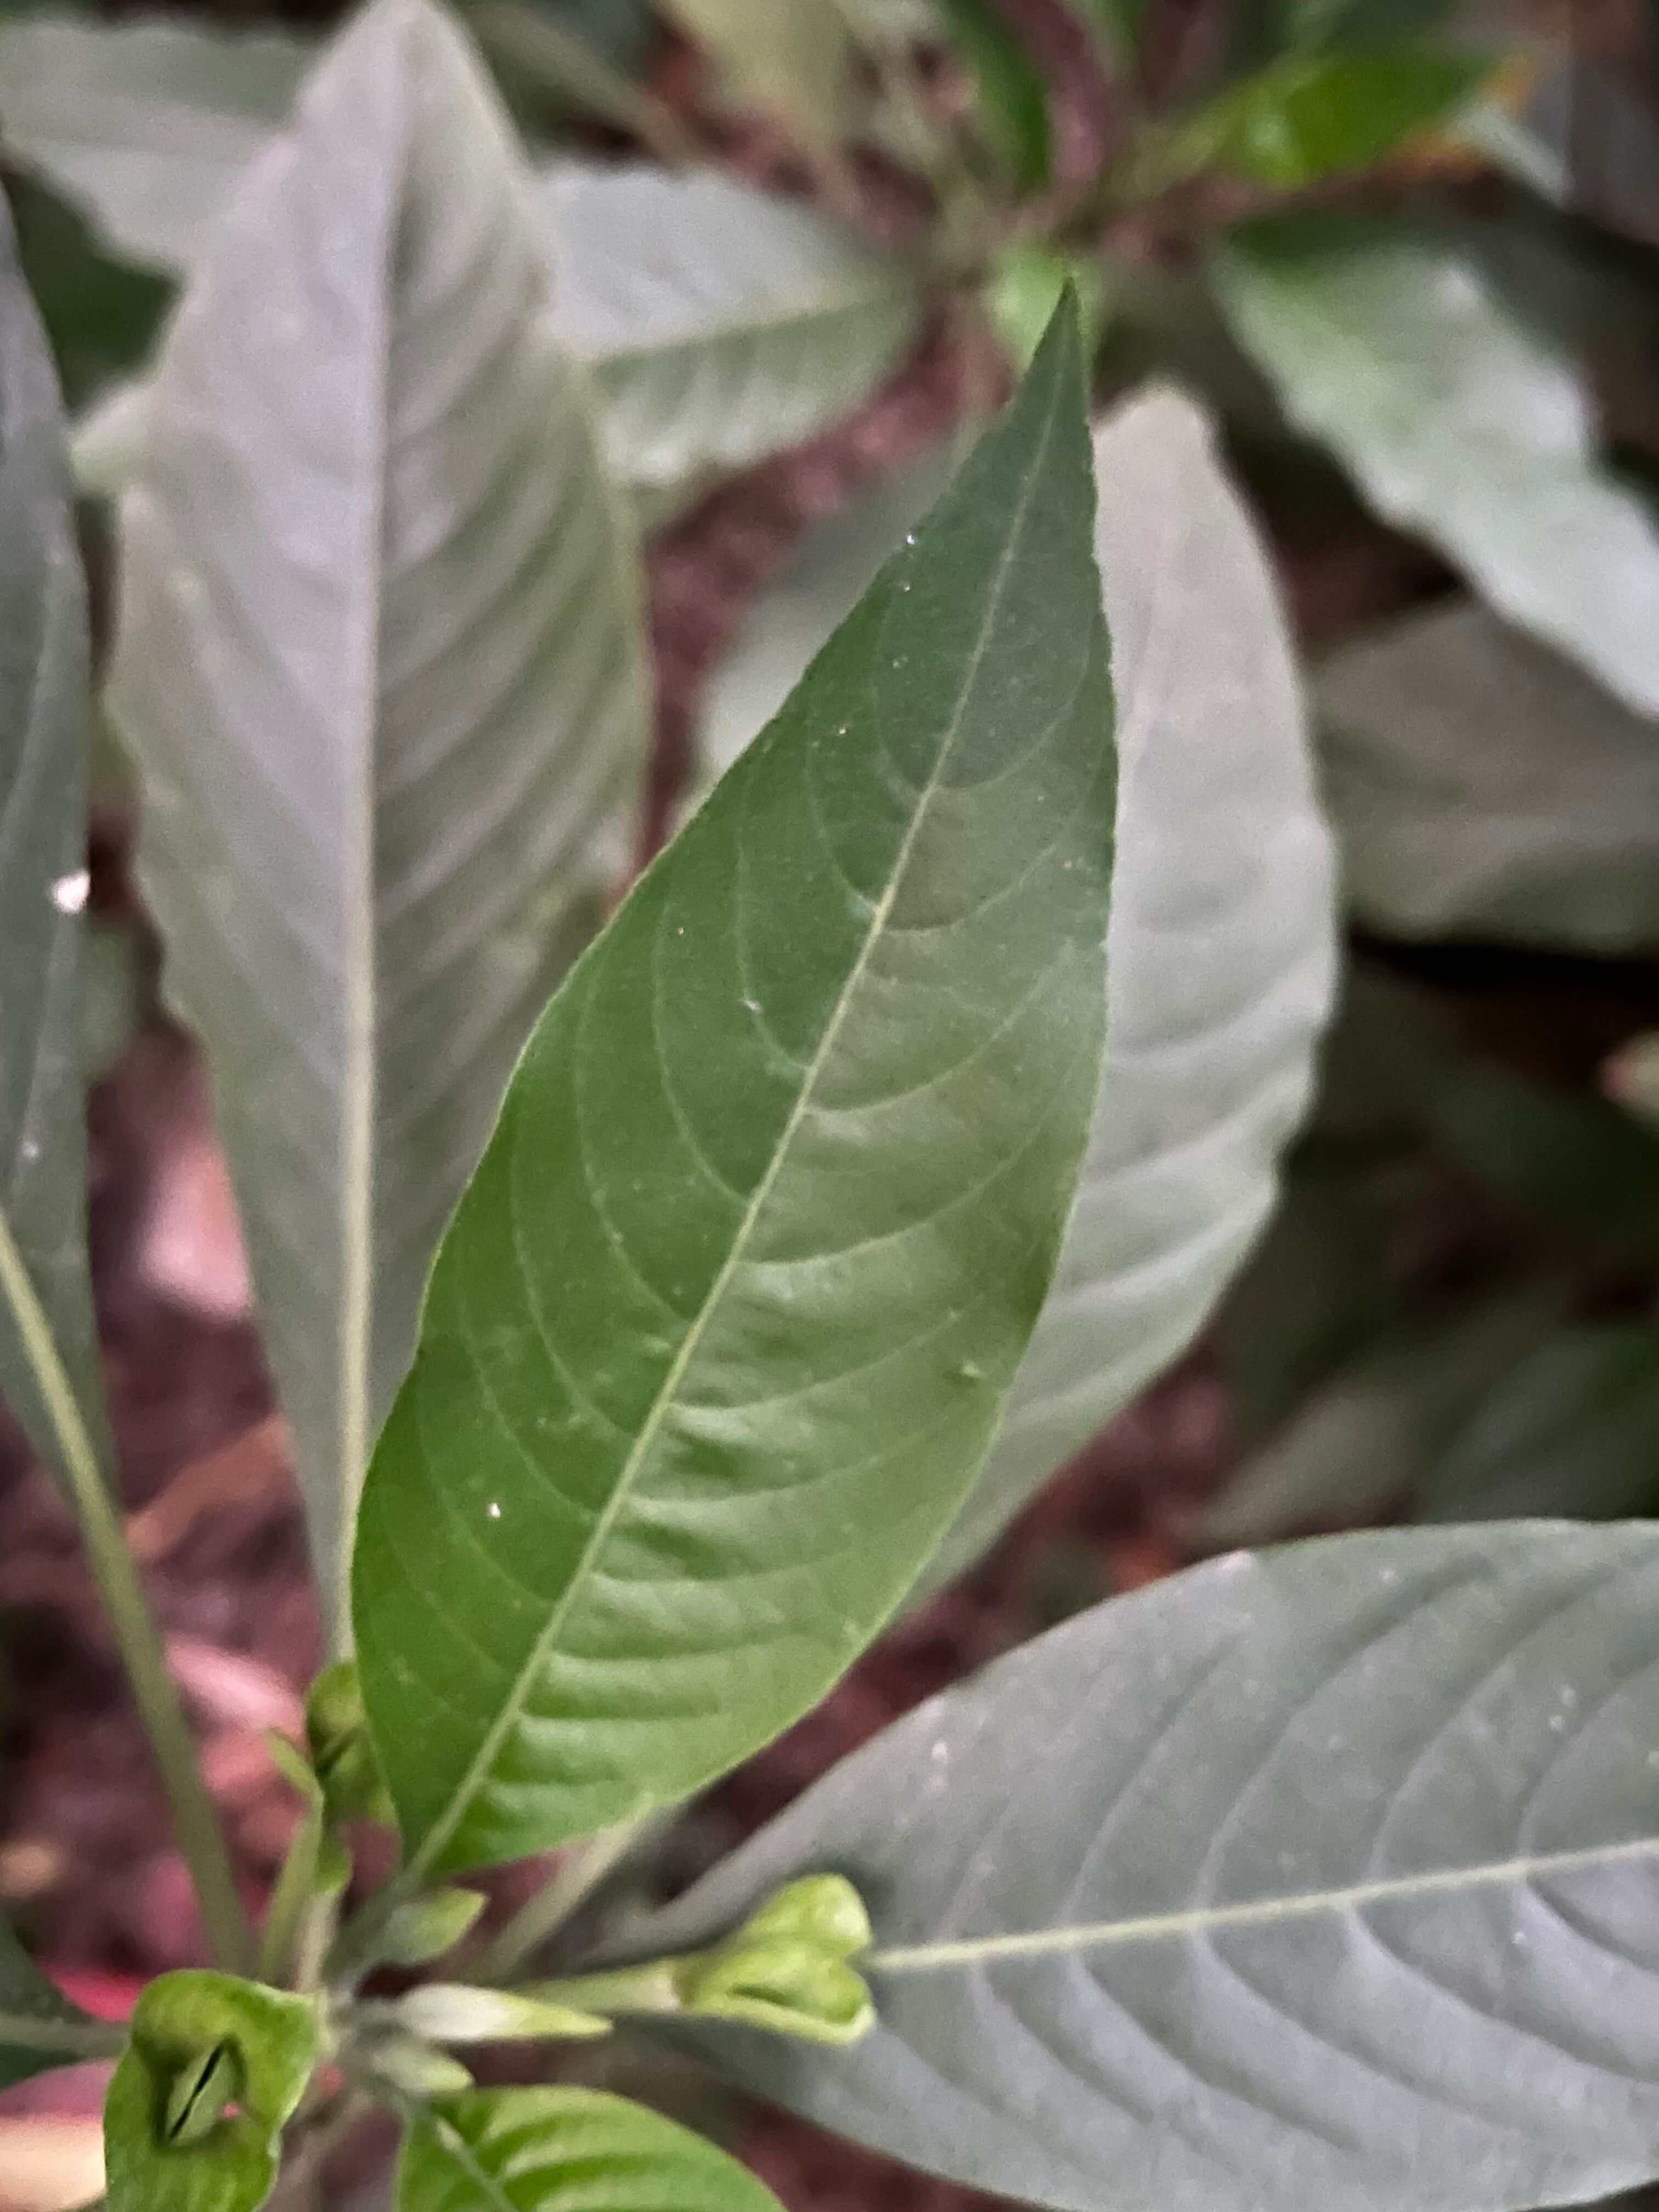
Plant species: justicia-adhatoda